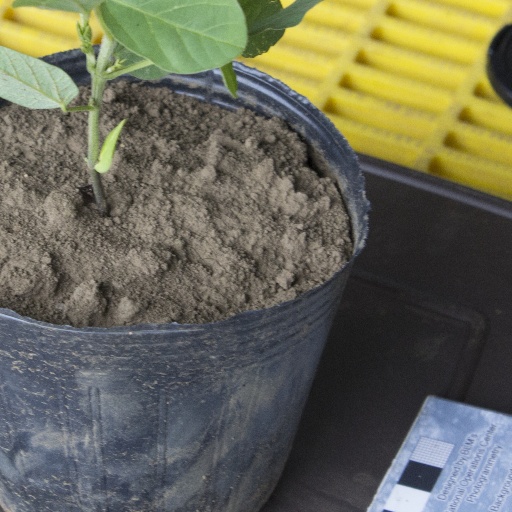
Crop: soybean